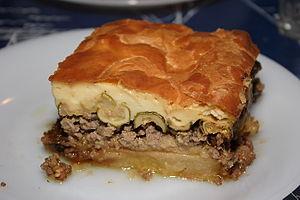
La moussaka est un plat traditionnel des Balkans et du Moyen-Orient, mais le plus souvent associé à la Grèce ou la Turquie, composé d'aubergines grillées, d'oignons et de tomates. La fameuse version grecque contient également de la viande hachée de mouton.